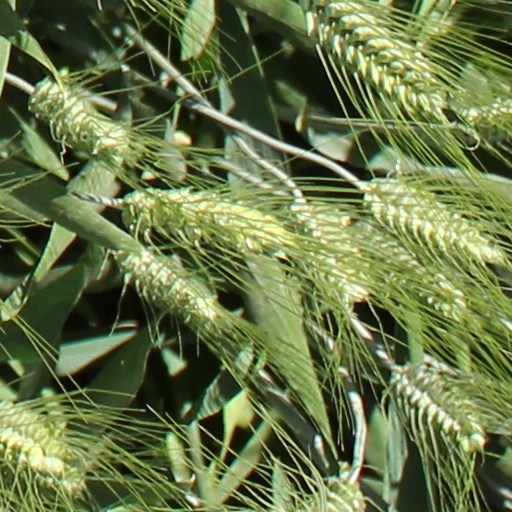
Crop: wheat